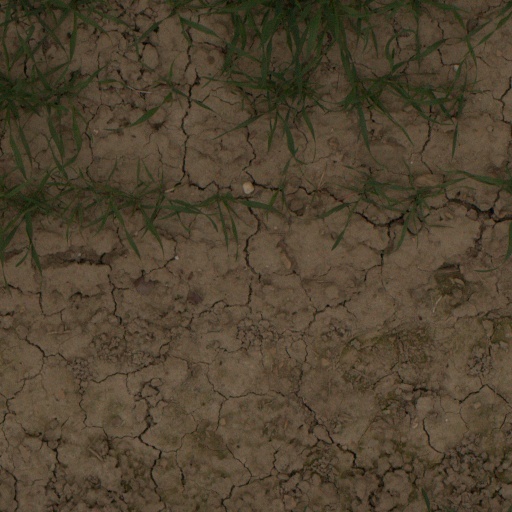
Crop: wheat